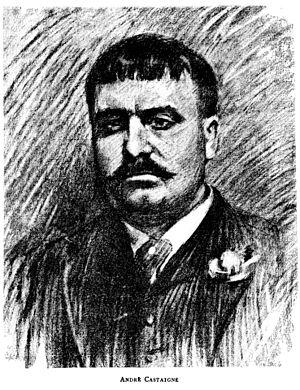
André Castaigne est un illustrateur et peintre français.